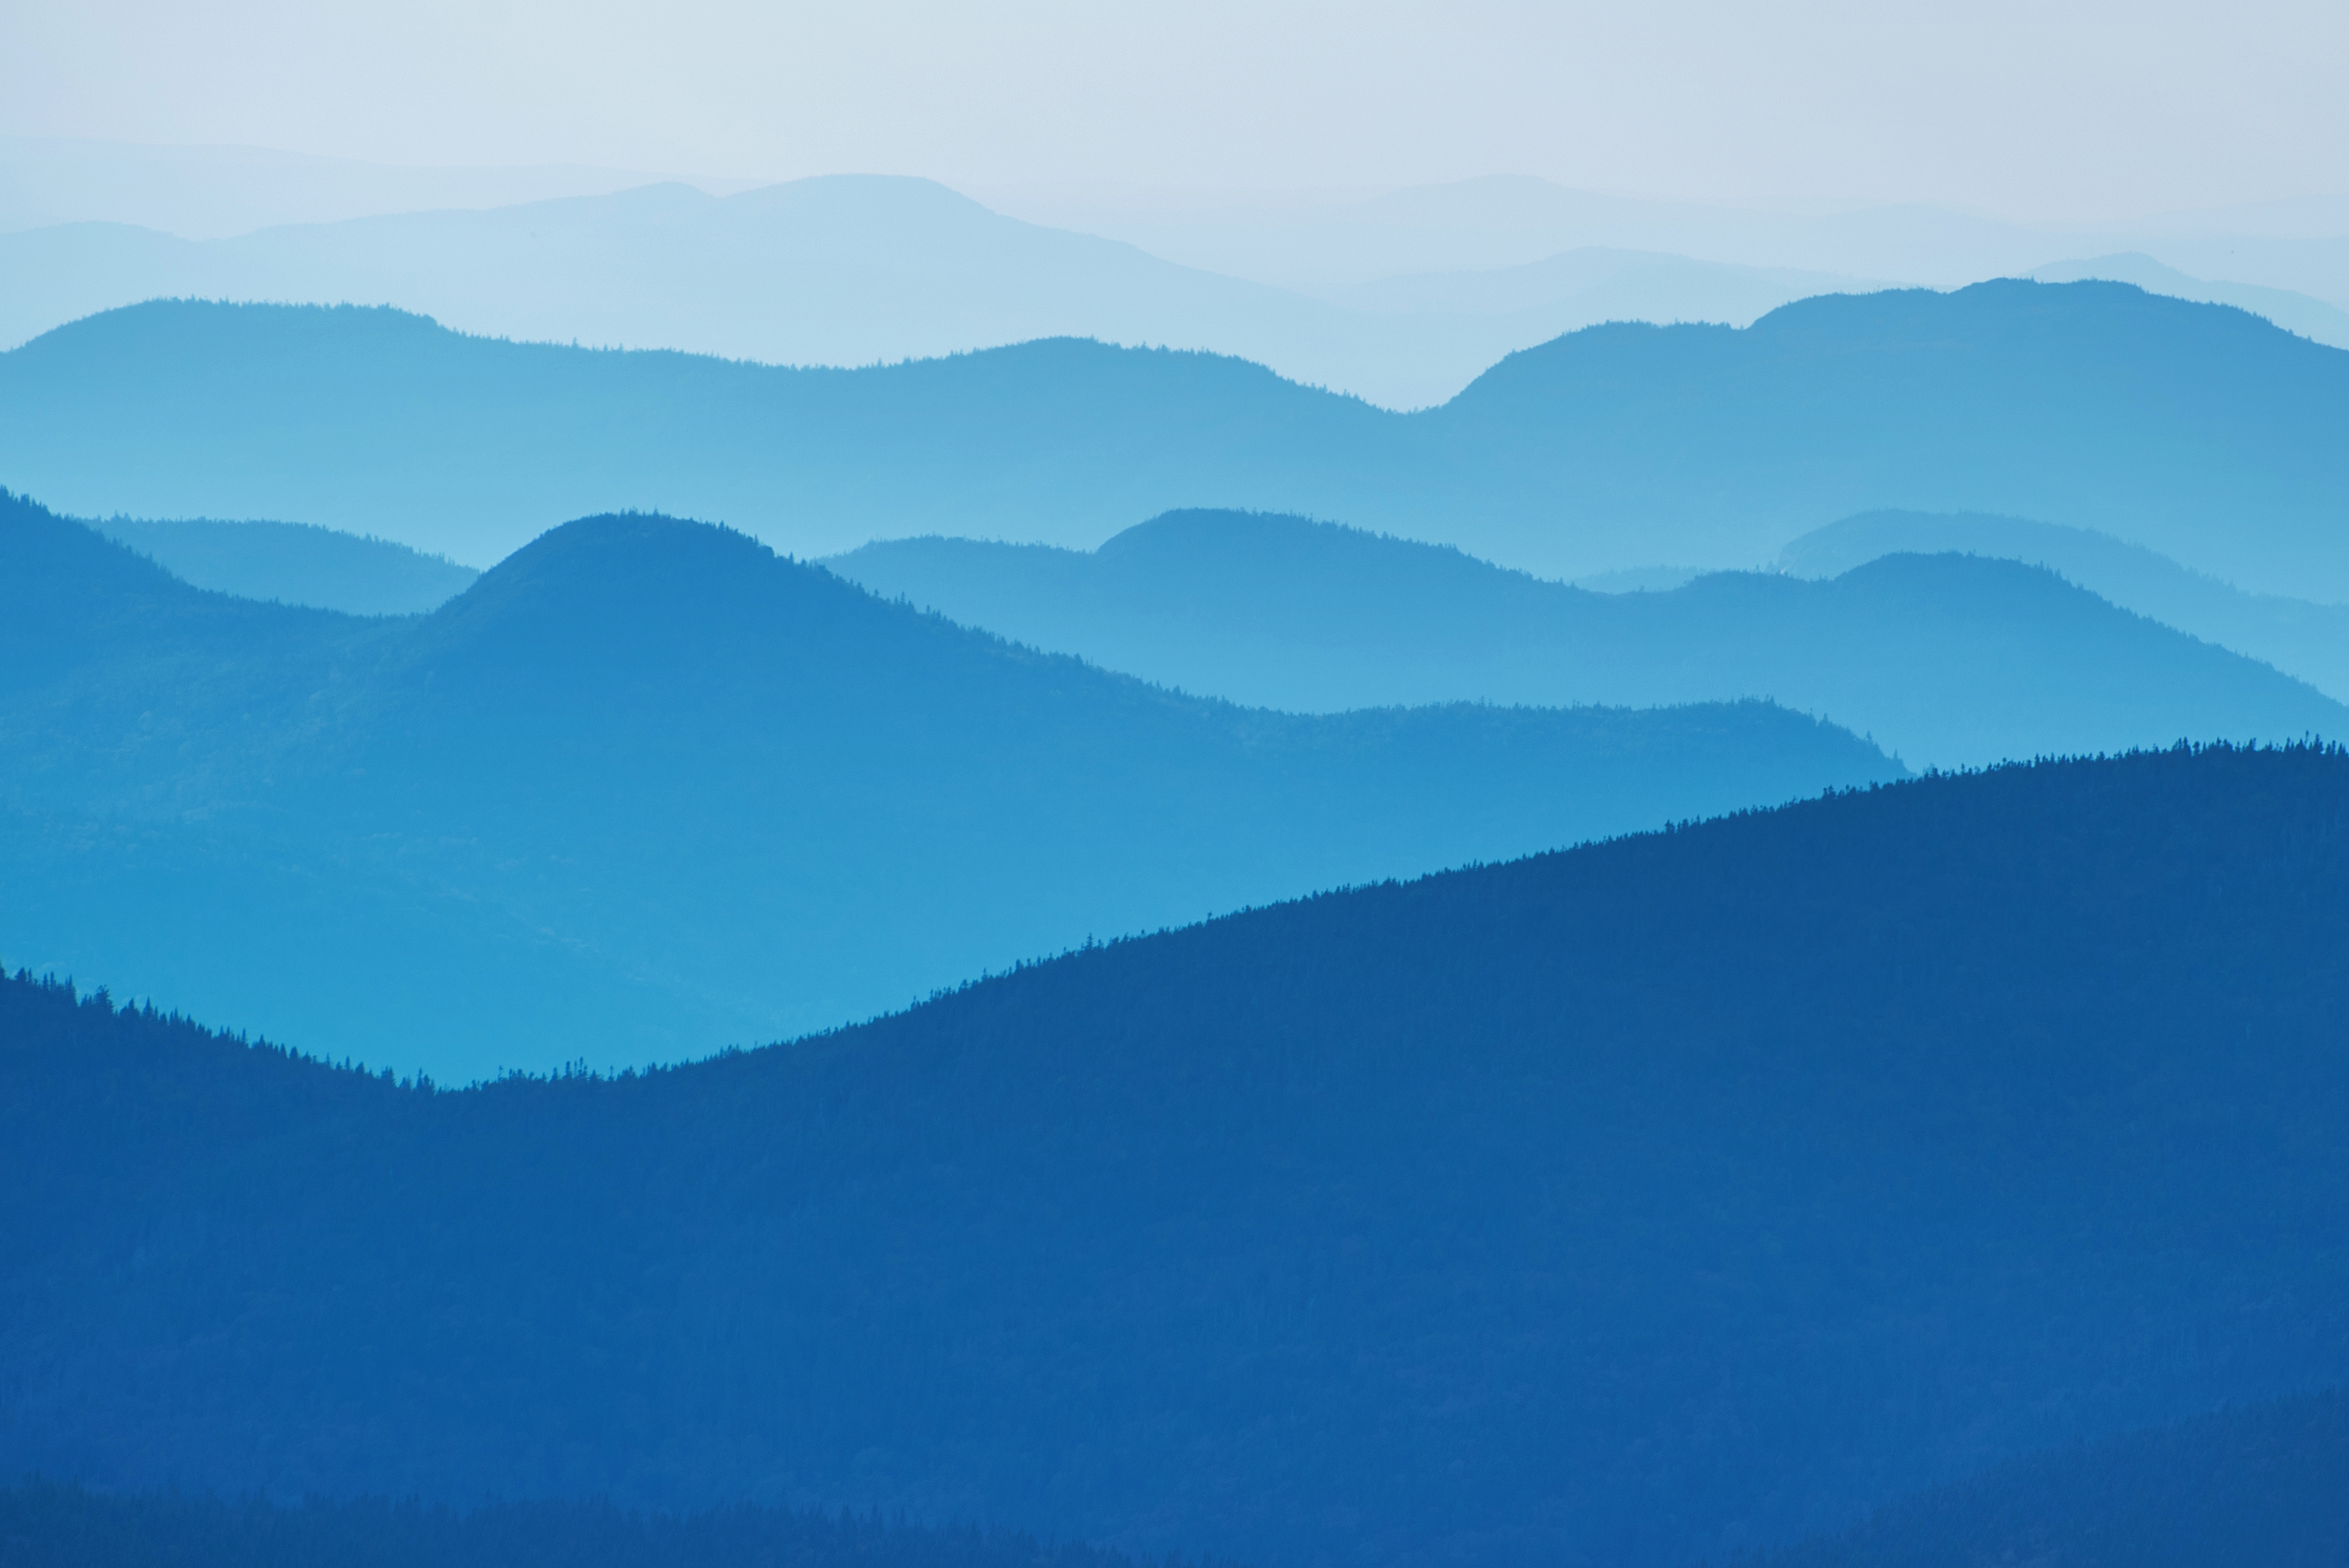
horizon, mountain, cloud, sky, sunrise, morning, hill, dawn, mountain range, haze, blue, ridge, hazy, plateau, loch, layered, landform, geographical feature, atmospheric phenomenon, mountainous landforms